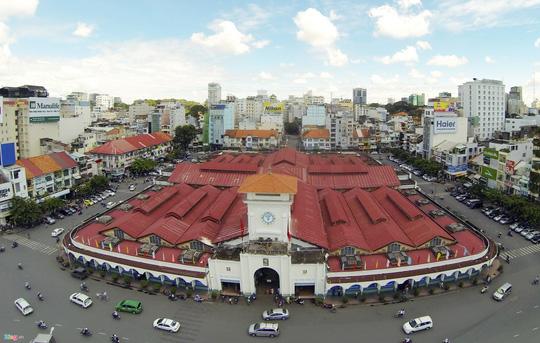
màu đỏ là màu chủ đạo của phần mái khu chợ